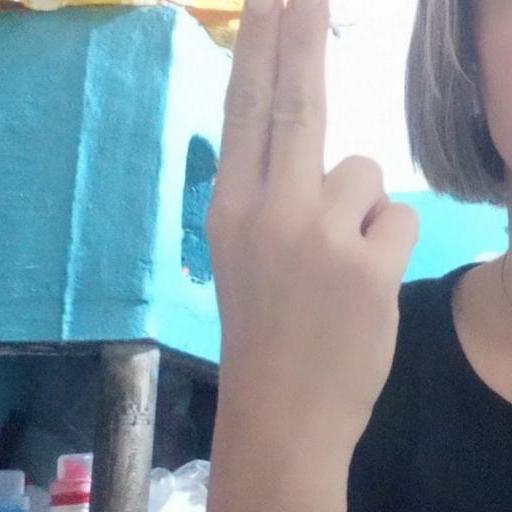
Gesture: two_up_inverted